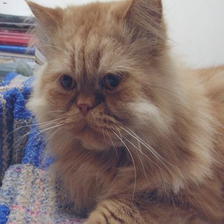
Species: cat
Breed: Persian